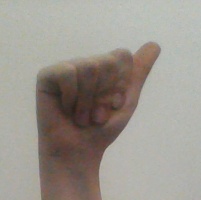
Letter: dhad